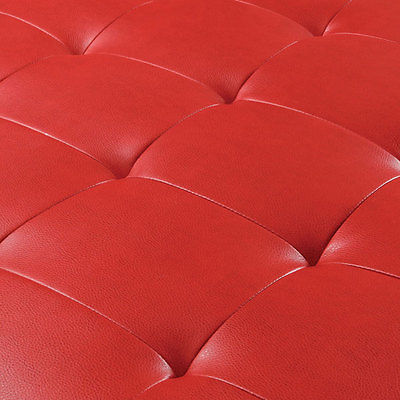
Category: sofa